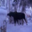
Label: deer